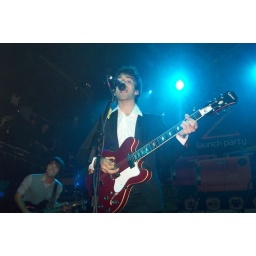
Lead singer Jesse Laz-Hirsch with lead guitar player Kai Kennedy looking super cute in the background